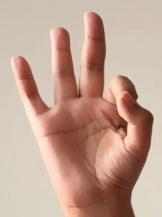
ASL sign: 9